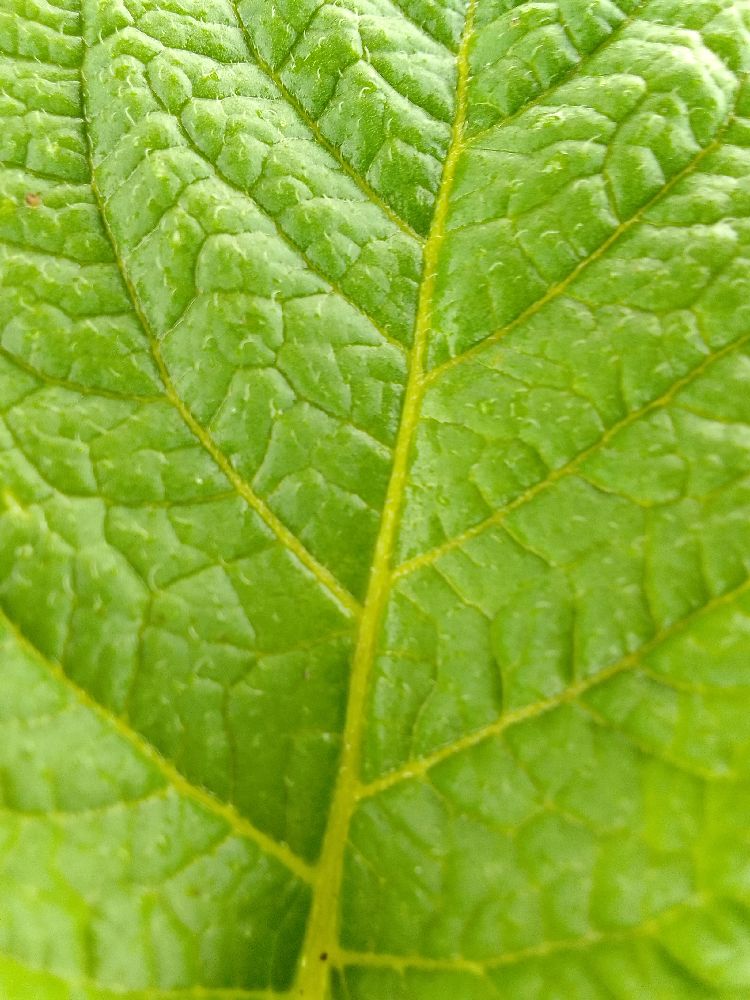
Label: Healthy